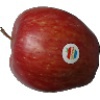
Label: Apple Red 1